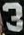
Number: 3